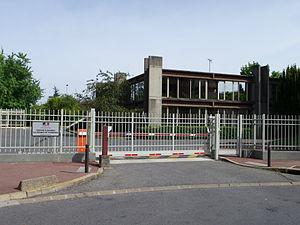
Centre d'examen du permis de conduire à Créteil
Le permis de conduire est un document officiel donnant l'autorisation de conduire certains véhicules sur une route publique. Cet article traite exclusivement des permis de conduire des véhicules à moteur sur route en France, à savoir tout véhicule terrestre pourvu d'un moteur de propulsion, y compris les trolleybus, et circulant sur route par ses moyens propres, à l'exception des véhicules qui se déplacent sur rails. Par extension, sont assimilés au permis de conduire les titres qui, lorsque le permis de conduire proprement dit n'est pas exigé, sont prévus par les règlements pour la conduite des véhicules à moteur, comme le permis AM par exemple.